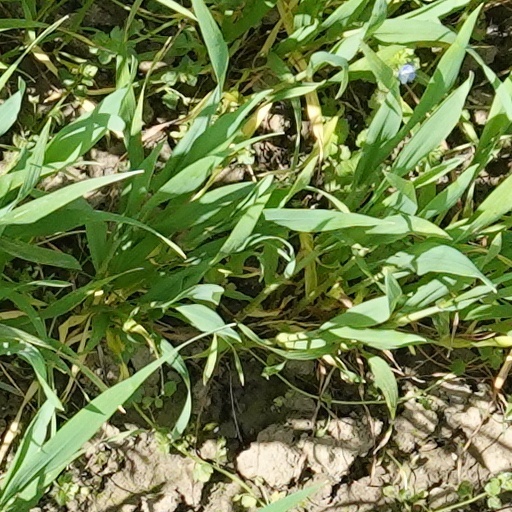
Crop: wheat